October 1939 lunar eclipse

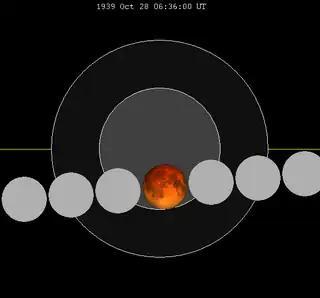
The Moon's hourly motion shown right to left

A partial lunar eclipse occurred at the Moon’s descending node of orbit on Saturday, October 28, 1939, with an umbral magnitude of 0.9876. A lunar eclipse occurs when the Moon moves into the Earth's shadow, causing the Moon to be darkened. A partial lunar eclipse occurs when one part of the Moon is in the Earth's umbra, while the other part is in the Earth's penumbra. Unlike a solar eclipse, which can only be viewed from a relatively small area of the world, a lunar eclipse may be viewed from anywhere on the night side of Earth. Occurring about 5.3 days after apogee (on October 23, 1939, at 0:05 UTC), the Moon's apparent diameter was smaller.